Jim Kenney

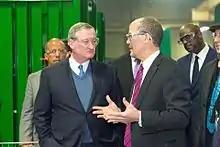
Jim Kenney (left) with then Secretary of Labor Tom Perez (right) in a Philadelphia factory

After the tax took effect, Kenney said retailers' price gouging blamed on the tax and charging the tax on items not subject to it was "wrong" and "misleading". In February 2017, soda manufacturers and retailers announced sales declines of 30–50% in Philadelphia and announced layoffs for March. The city called the predicted layoffs "fear-mongering". While the tax was projected to raise about $2.7 million in its first month, far below the estimate of $7.6 million per month, the city expected that figure to rise.